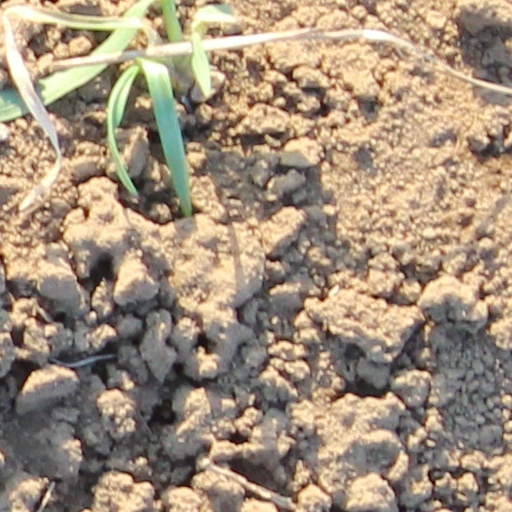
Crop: wheat